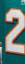
Number: 2